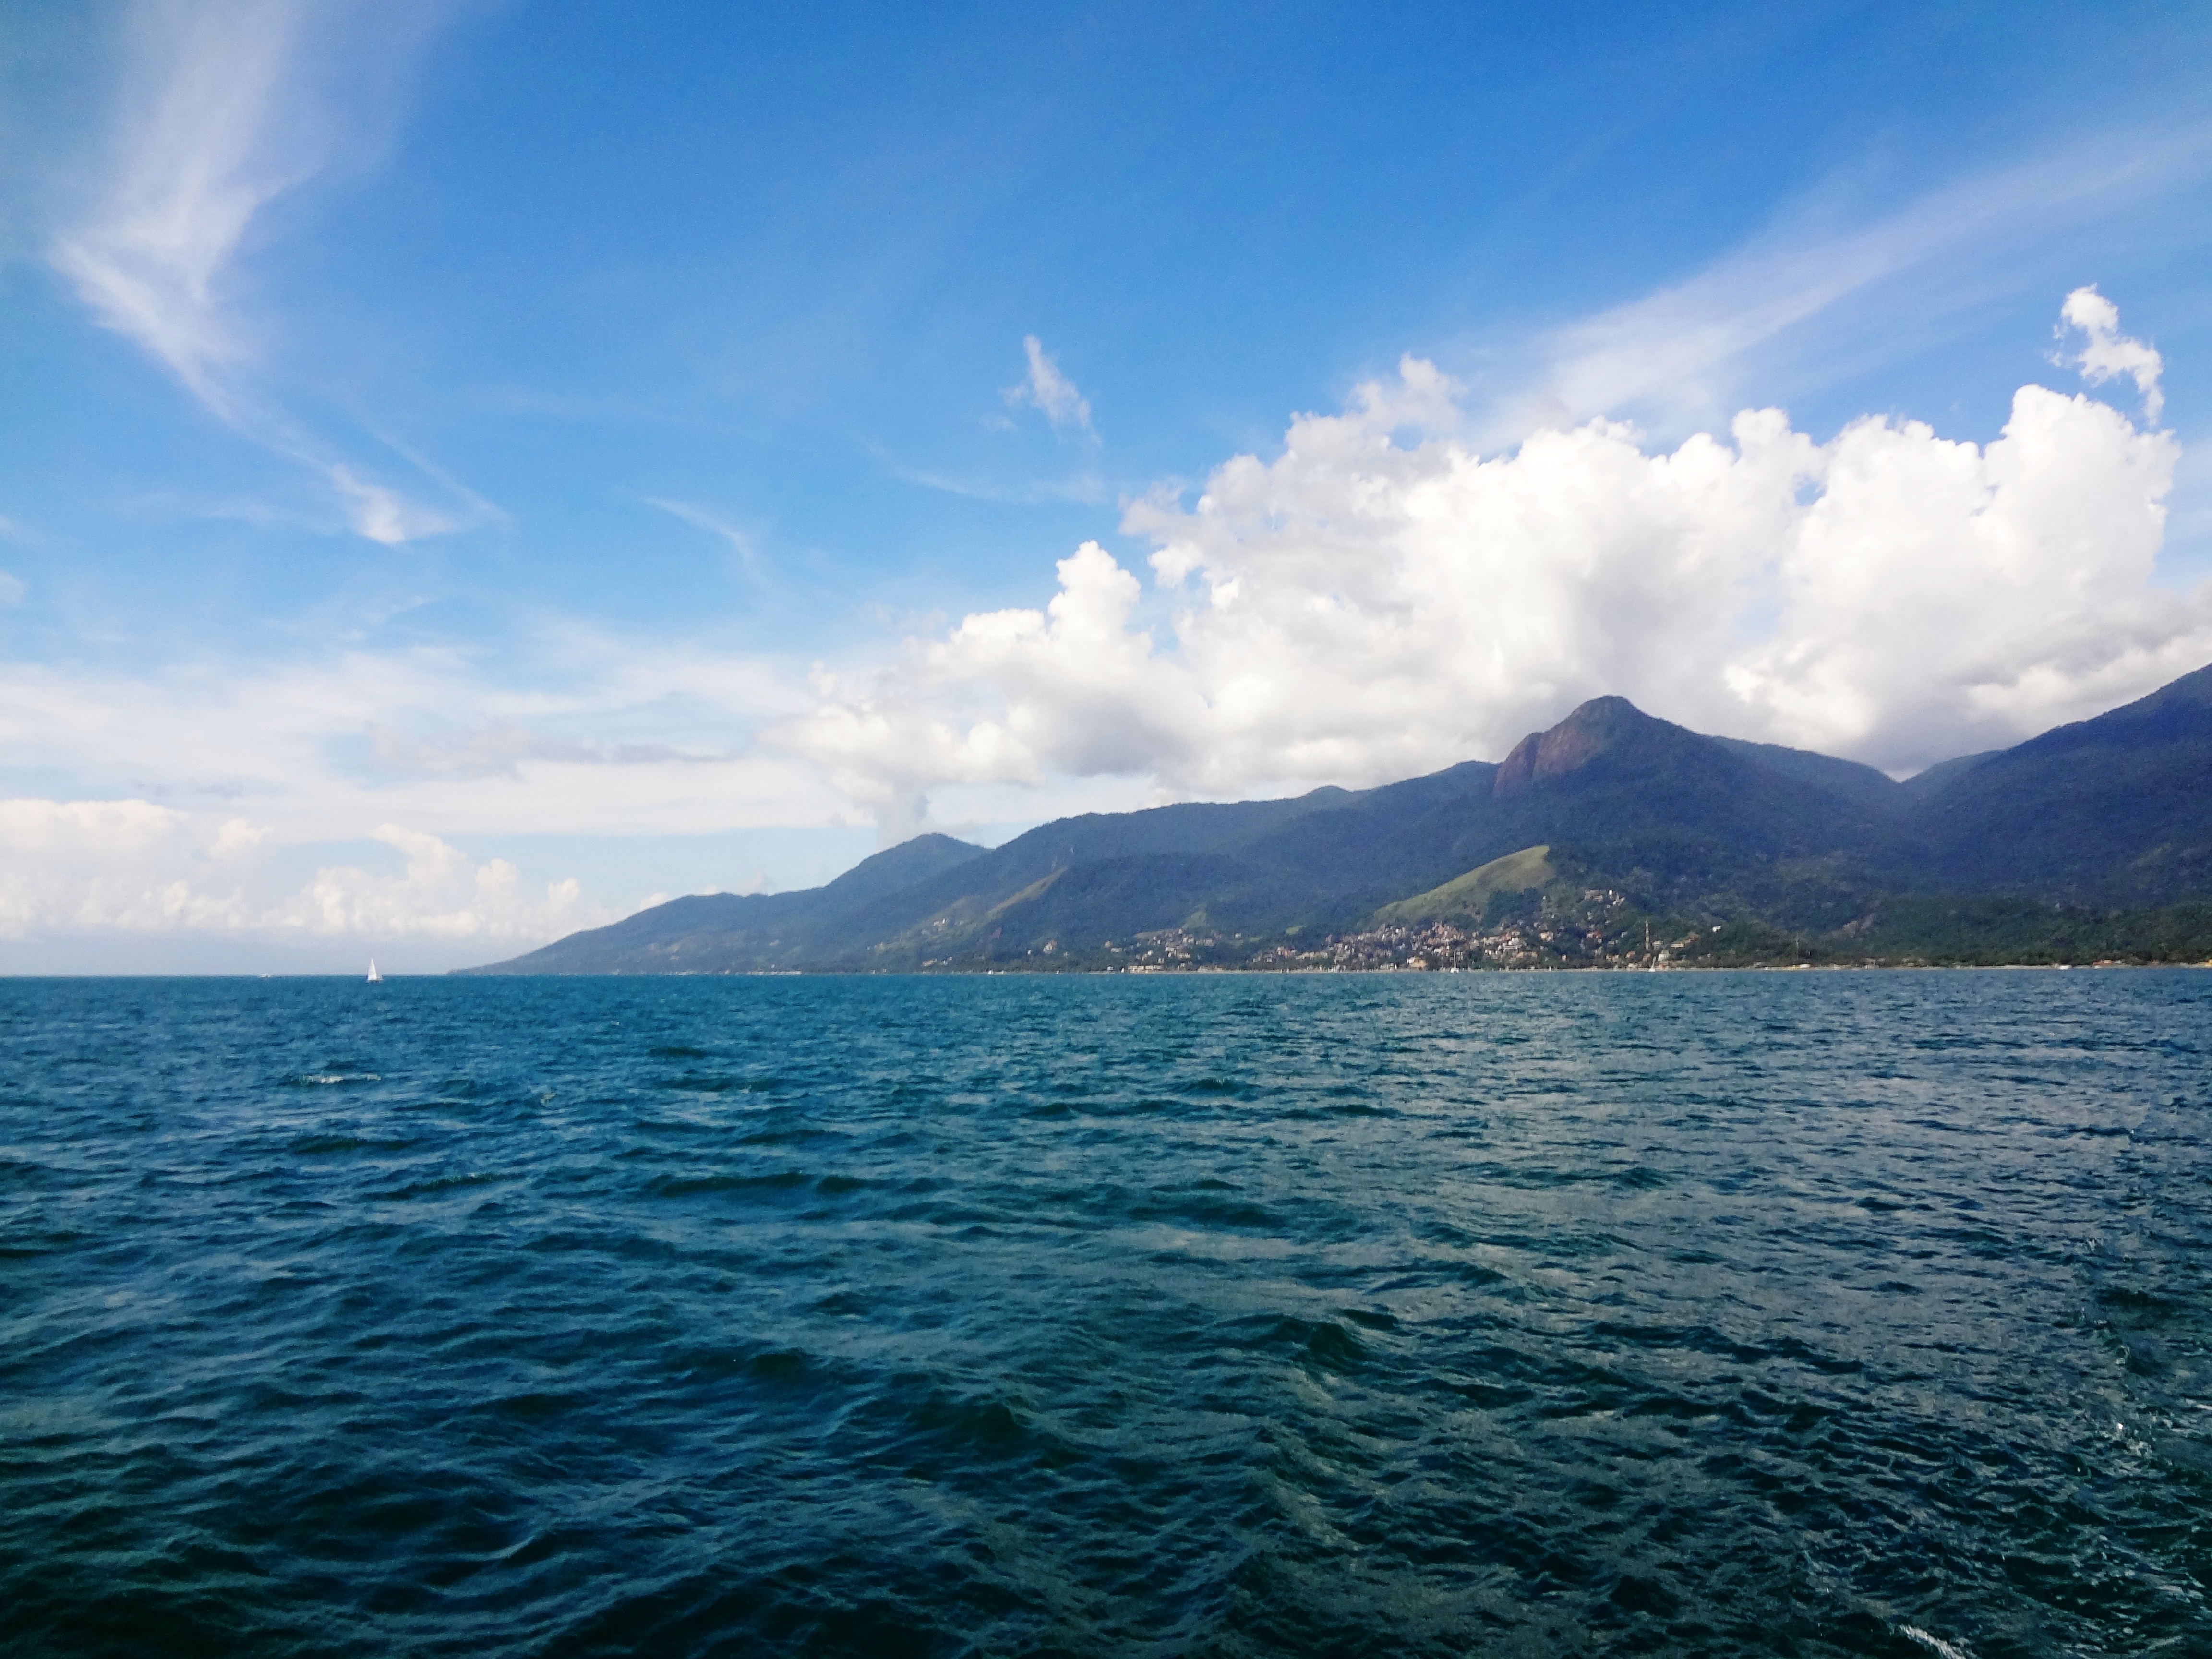
landscape, sea, coast, ocean, horizon, mountain, cloud, lake, summer, vehicle, bay, fjord, body of water, holidays, mar, loch, landform, ilhabela